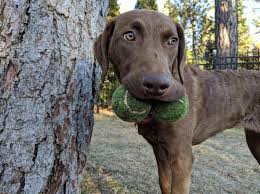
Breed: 215-n000075-Chesapeake_Bay_retriever